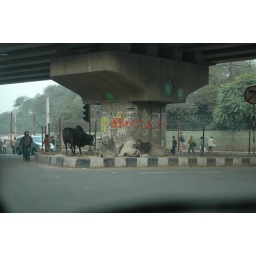
Resting cows underneath the DAMEL bridge in the middle of a road crossing